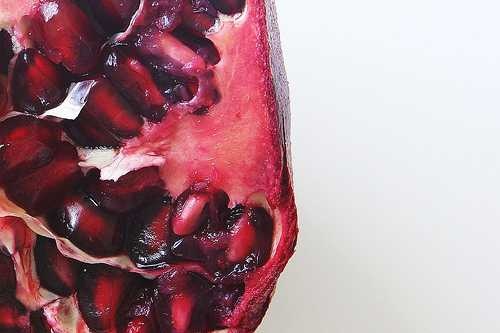
Label: Pomegranate